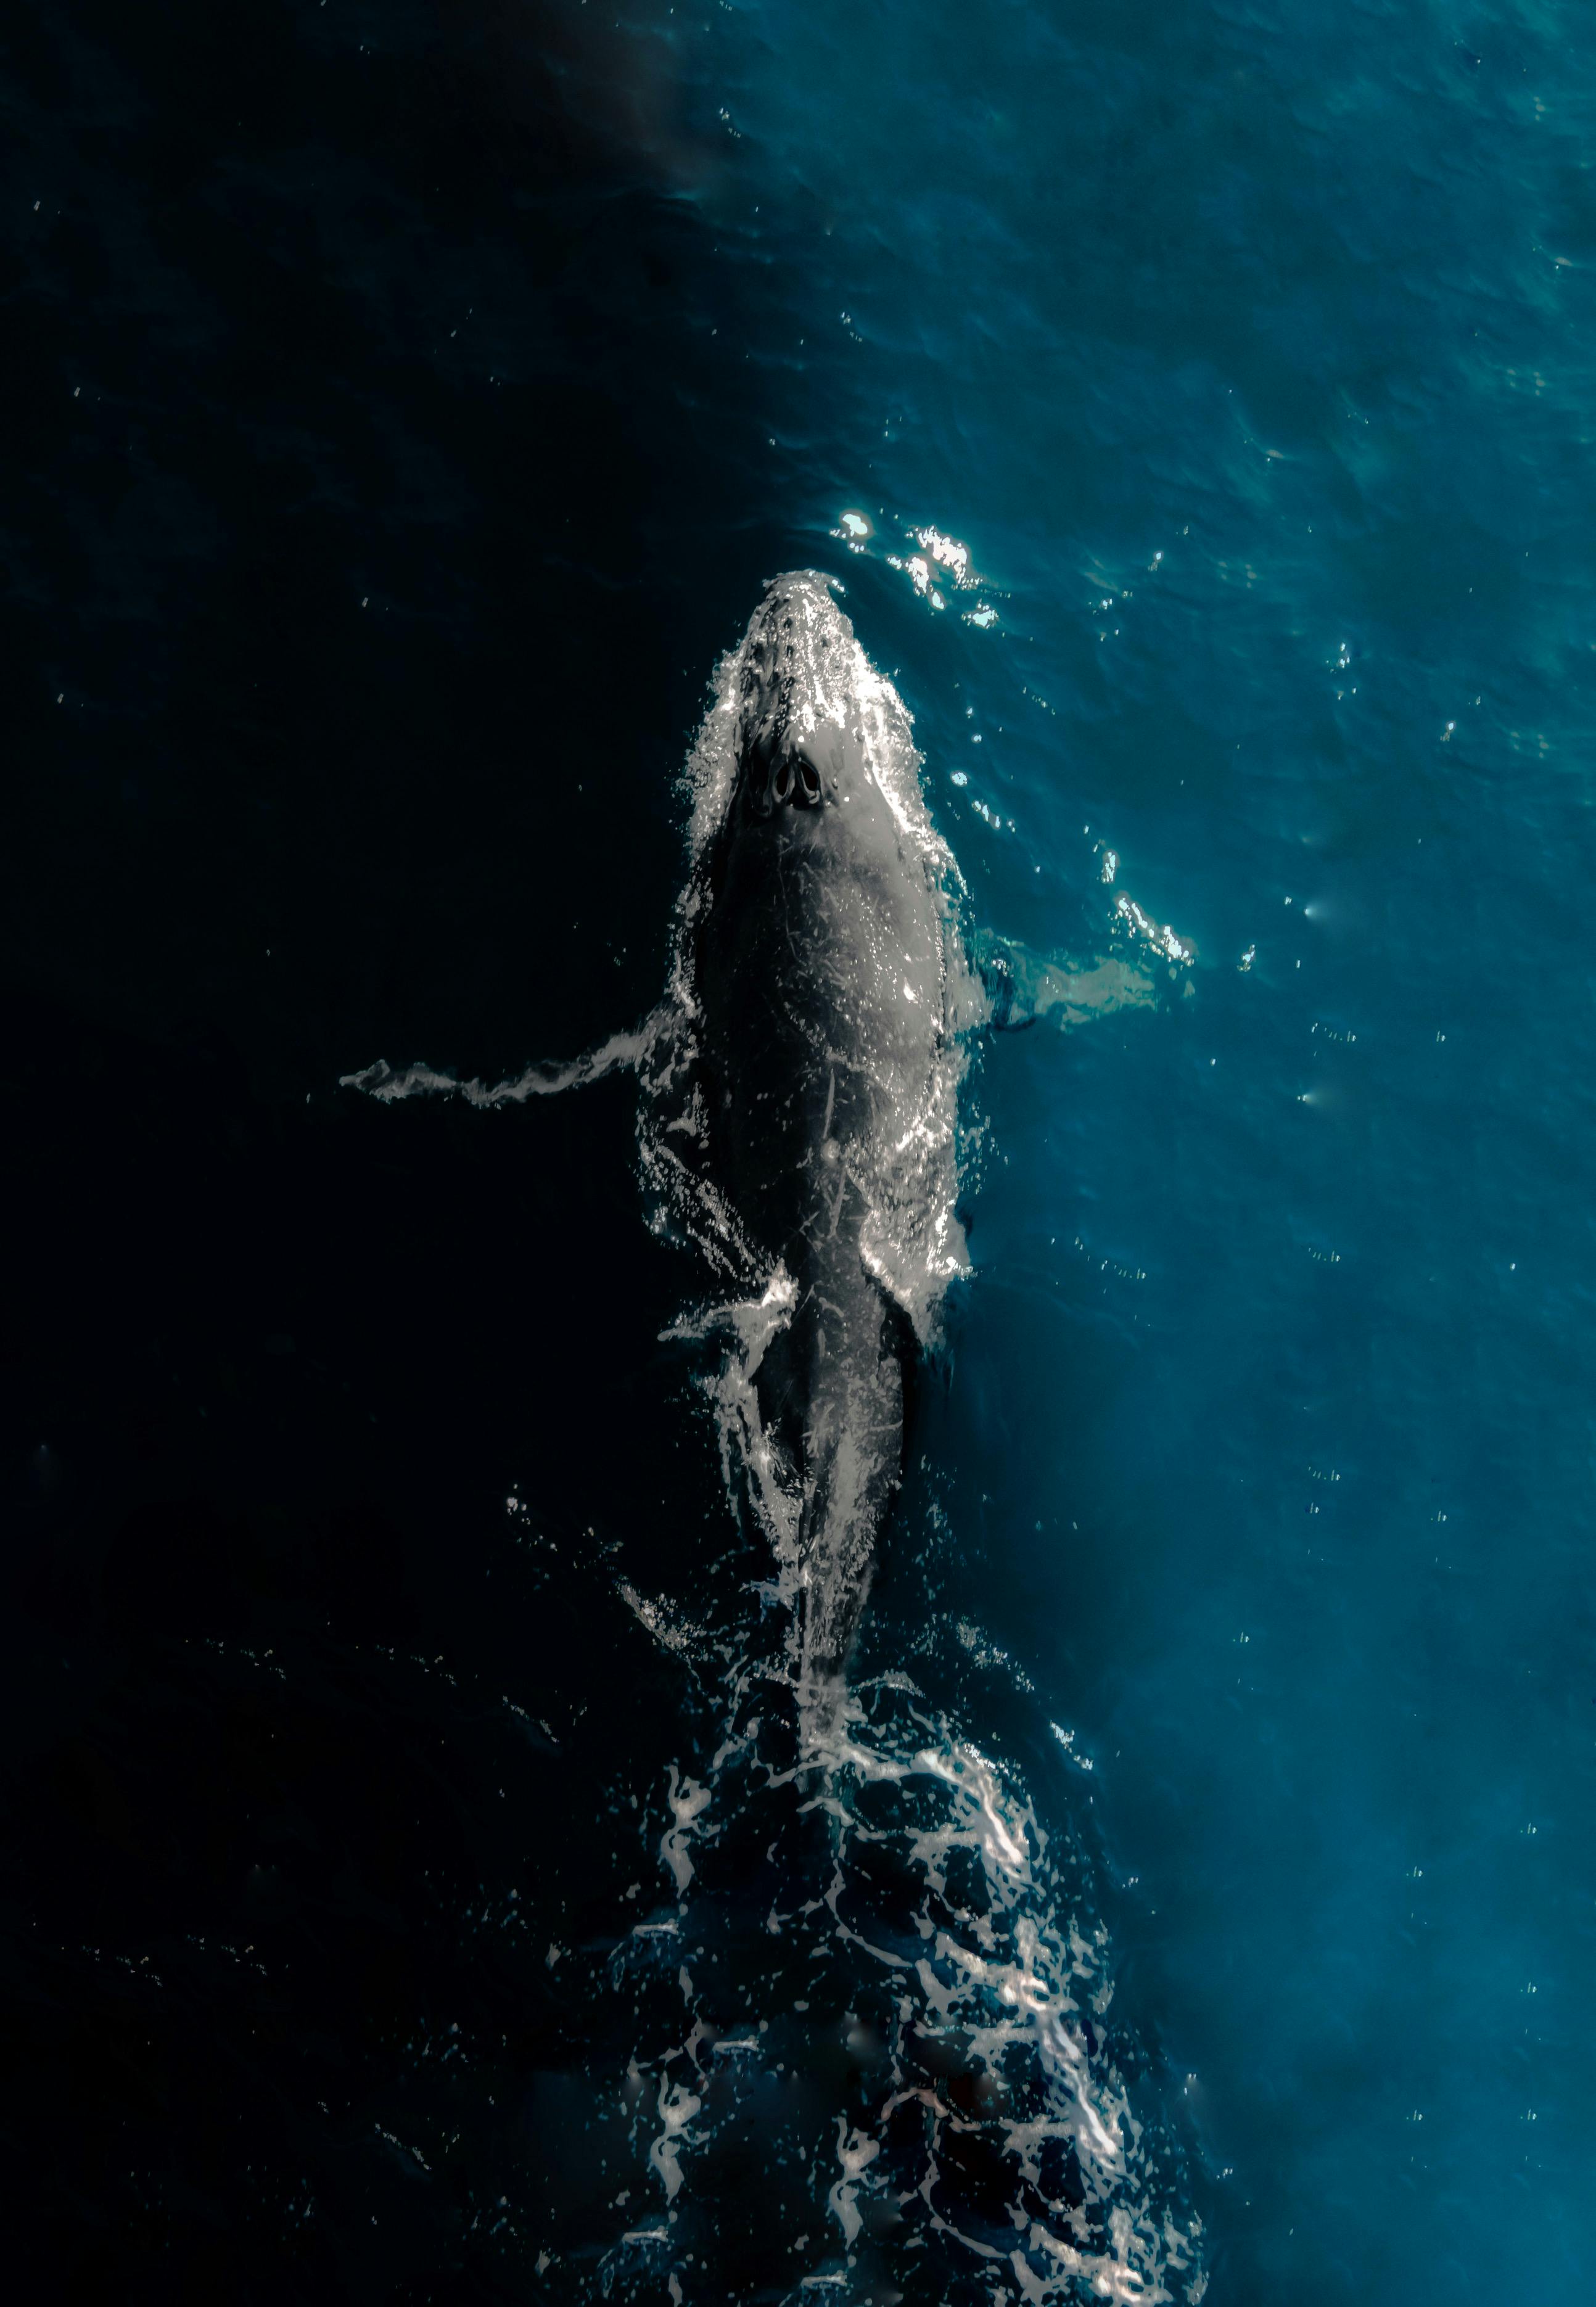
sea, water, fluid, fin, marine biology, liquid, wind wave, marine mammal, dolphin, whale, electric blue, recreation, ocean, fish, science, wildlife, cetacea, sound